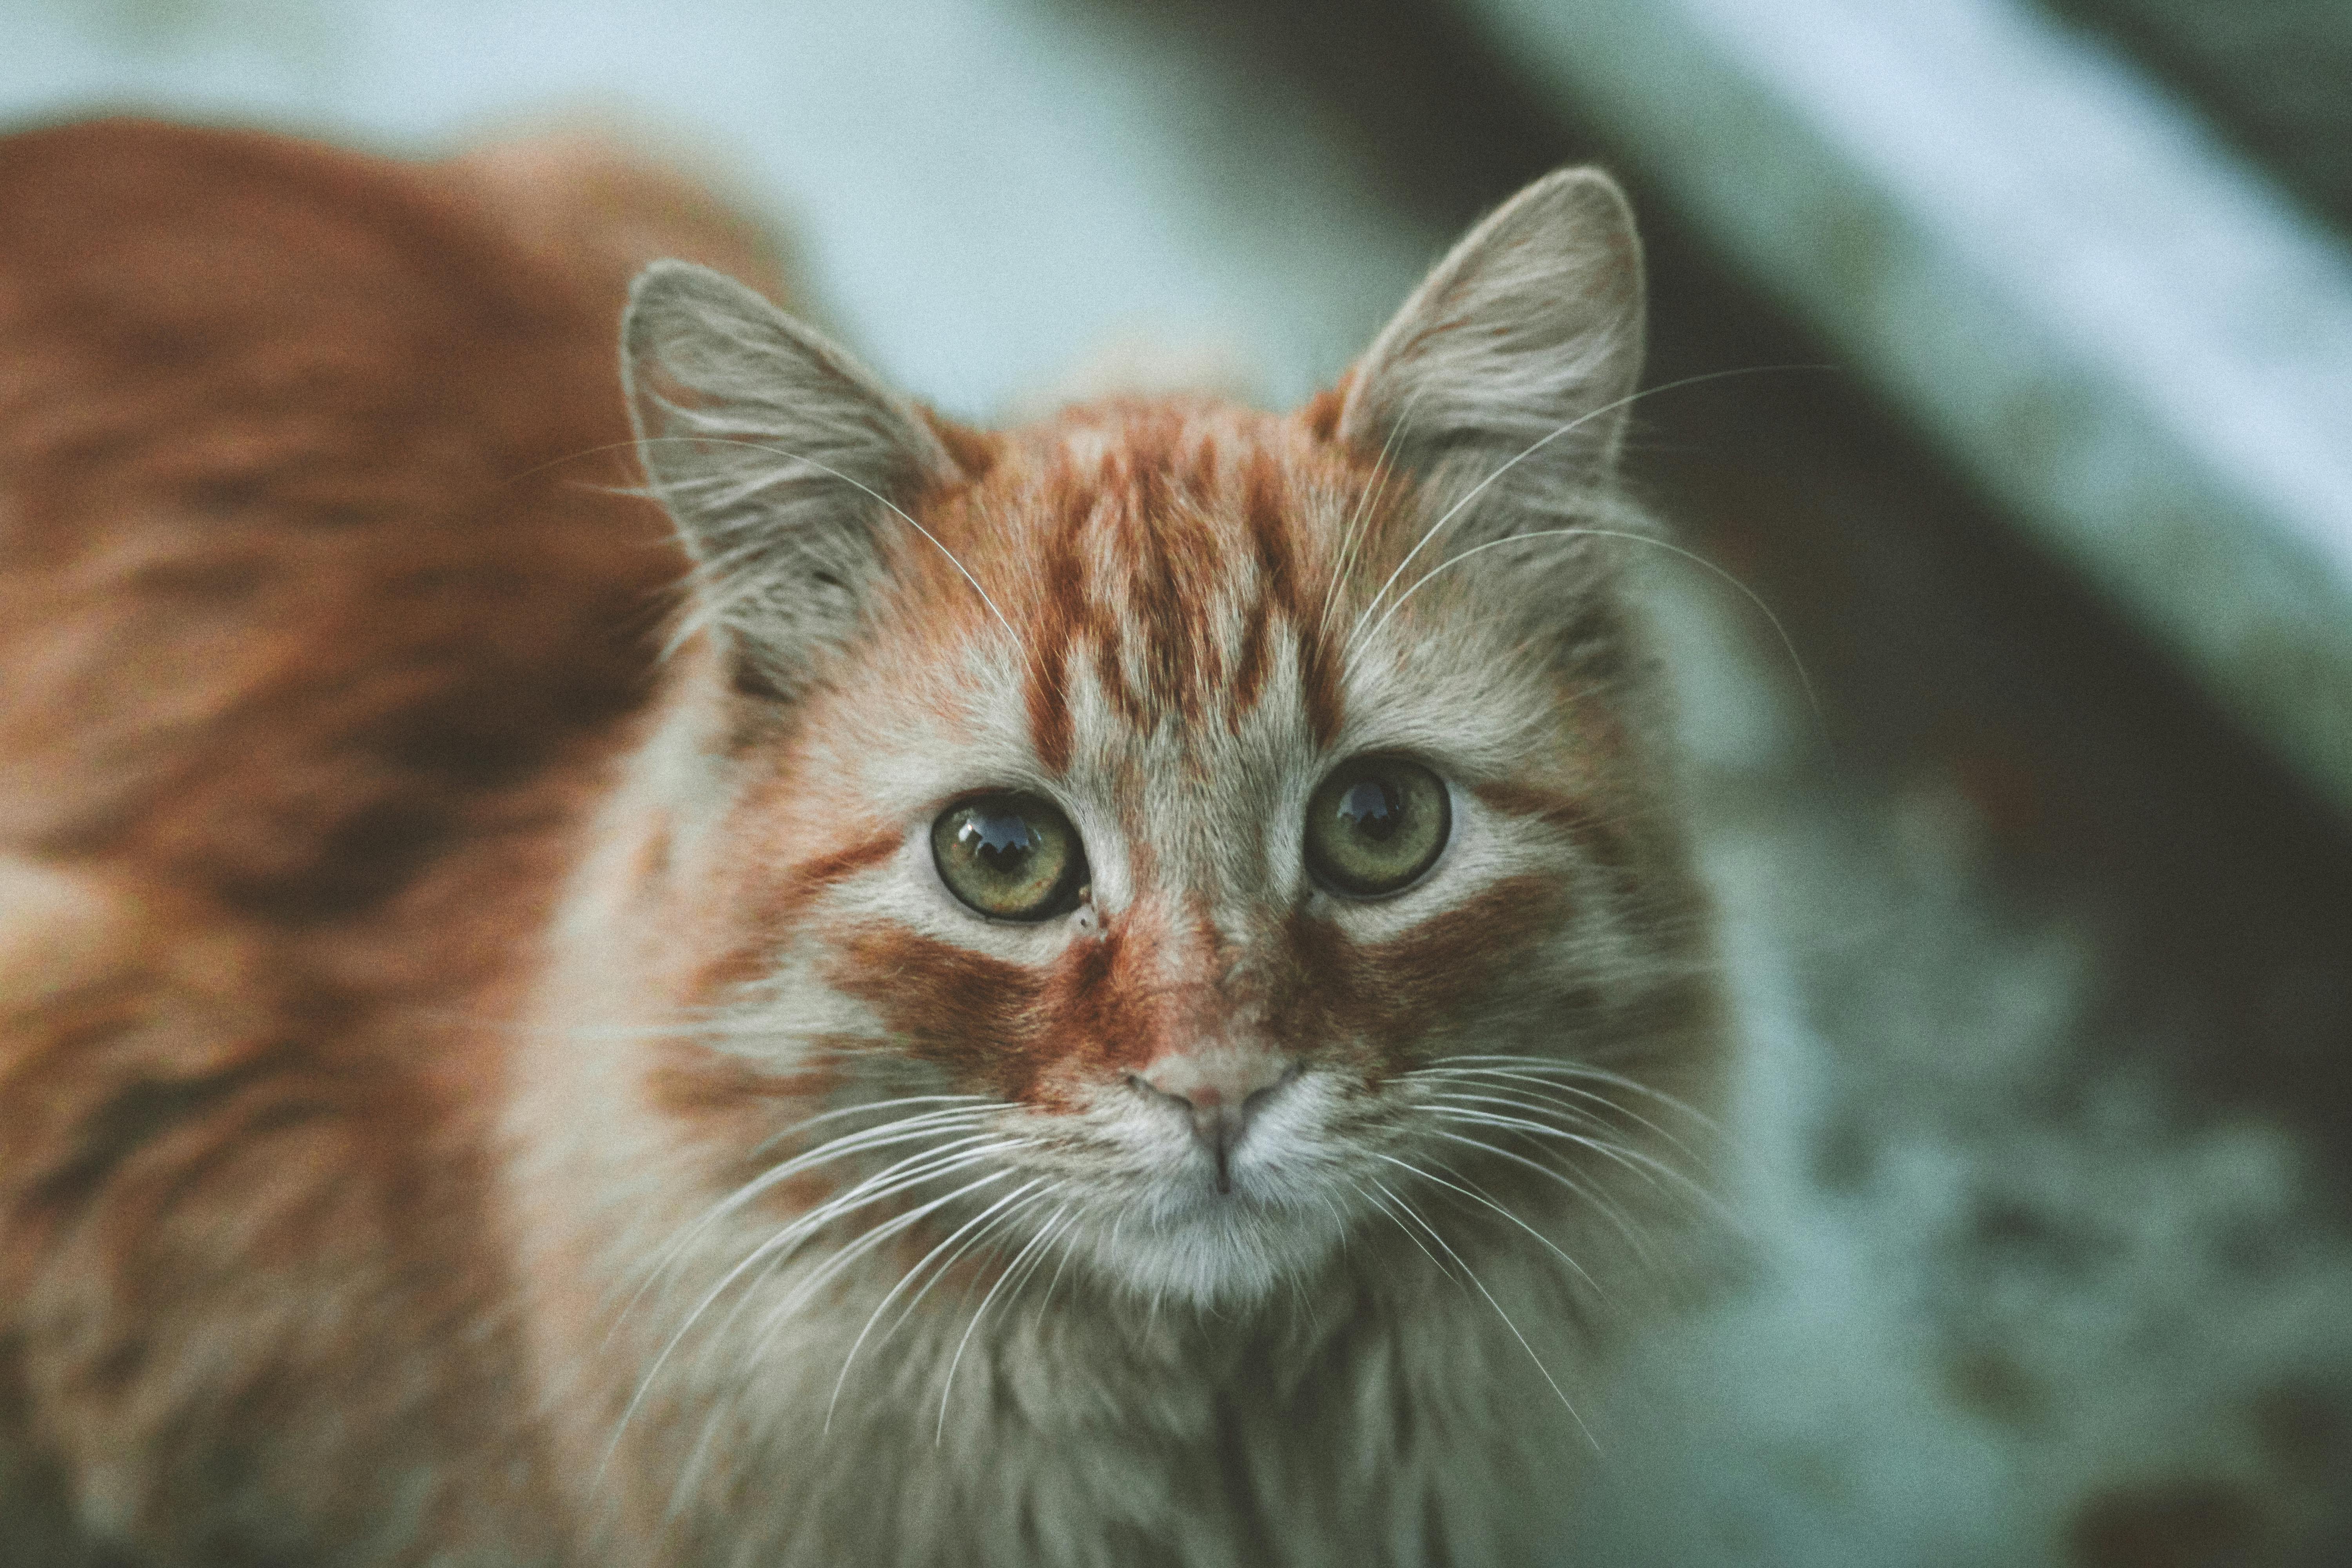
cat, felidae, carnivores, whiskers, Felinae, vertebrate, fur, snout, close up, terrestrial animal, grey